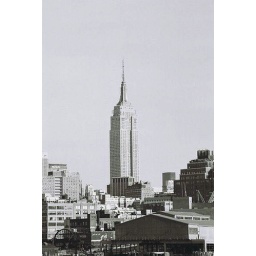
Using an old black and white film in my Canon EOS, from the circle line. January 2007